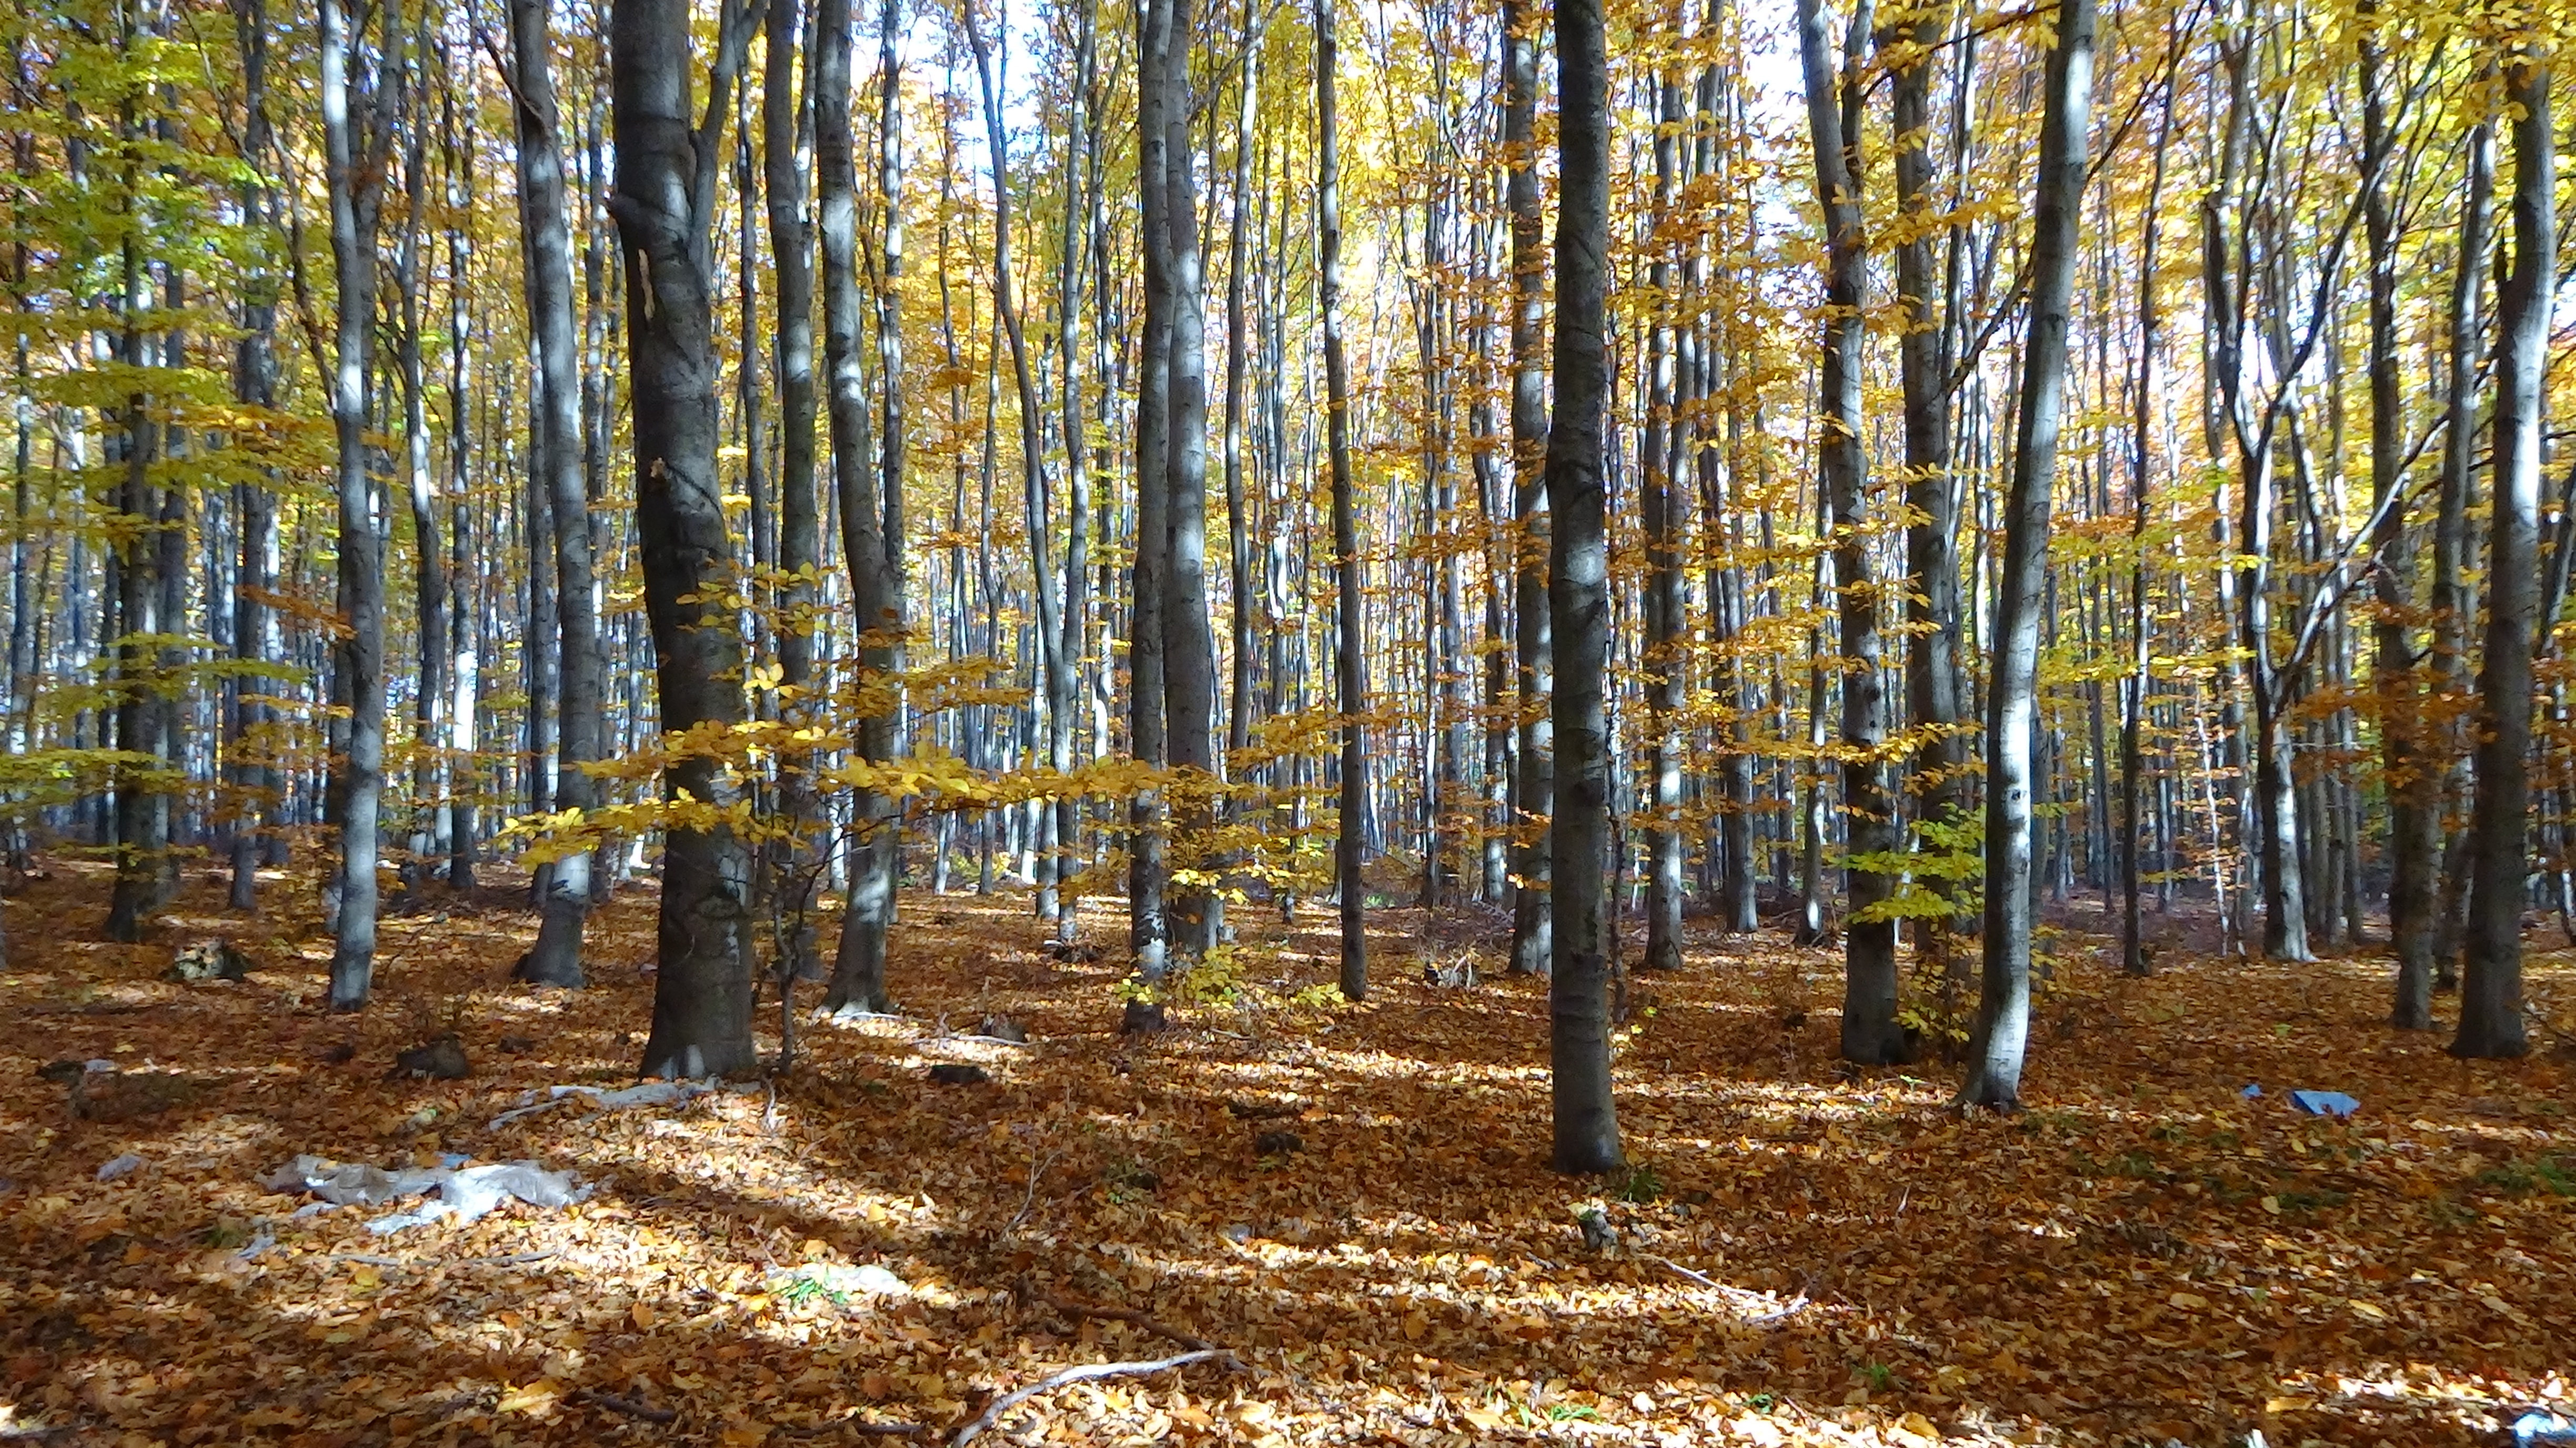
tree, nature, forest, plant, trail, sunlight, leaf, foliage, birch, autumn, season, spruce, deciduous, grove, woodland, habitat, ecosystem, flowering plant, biome, old growth forest, natural environment, woody plant, temperate broadleaf and mixed forest, temperate coniferous forest, land plant, drop color